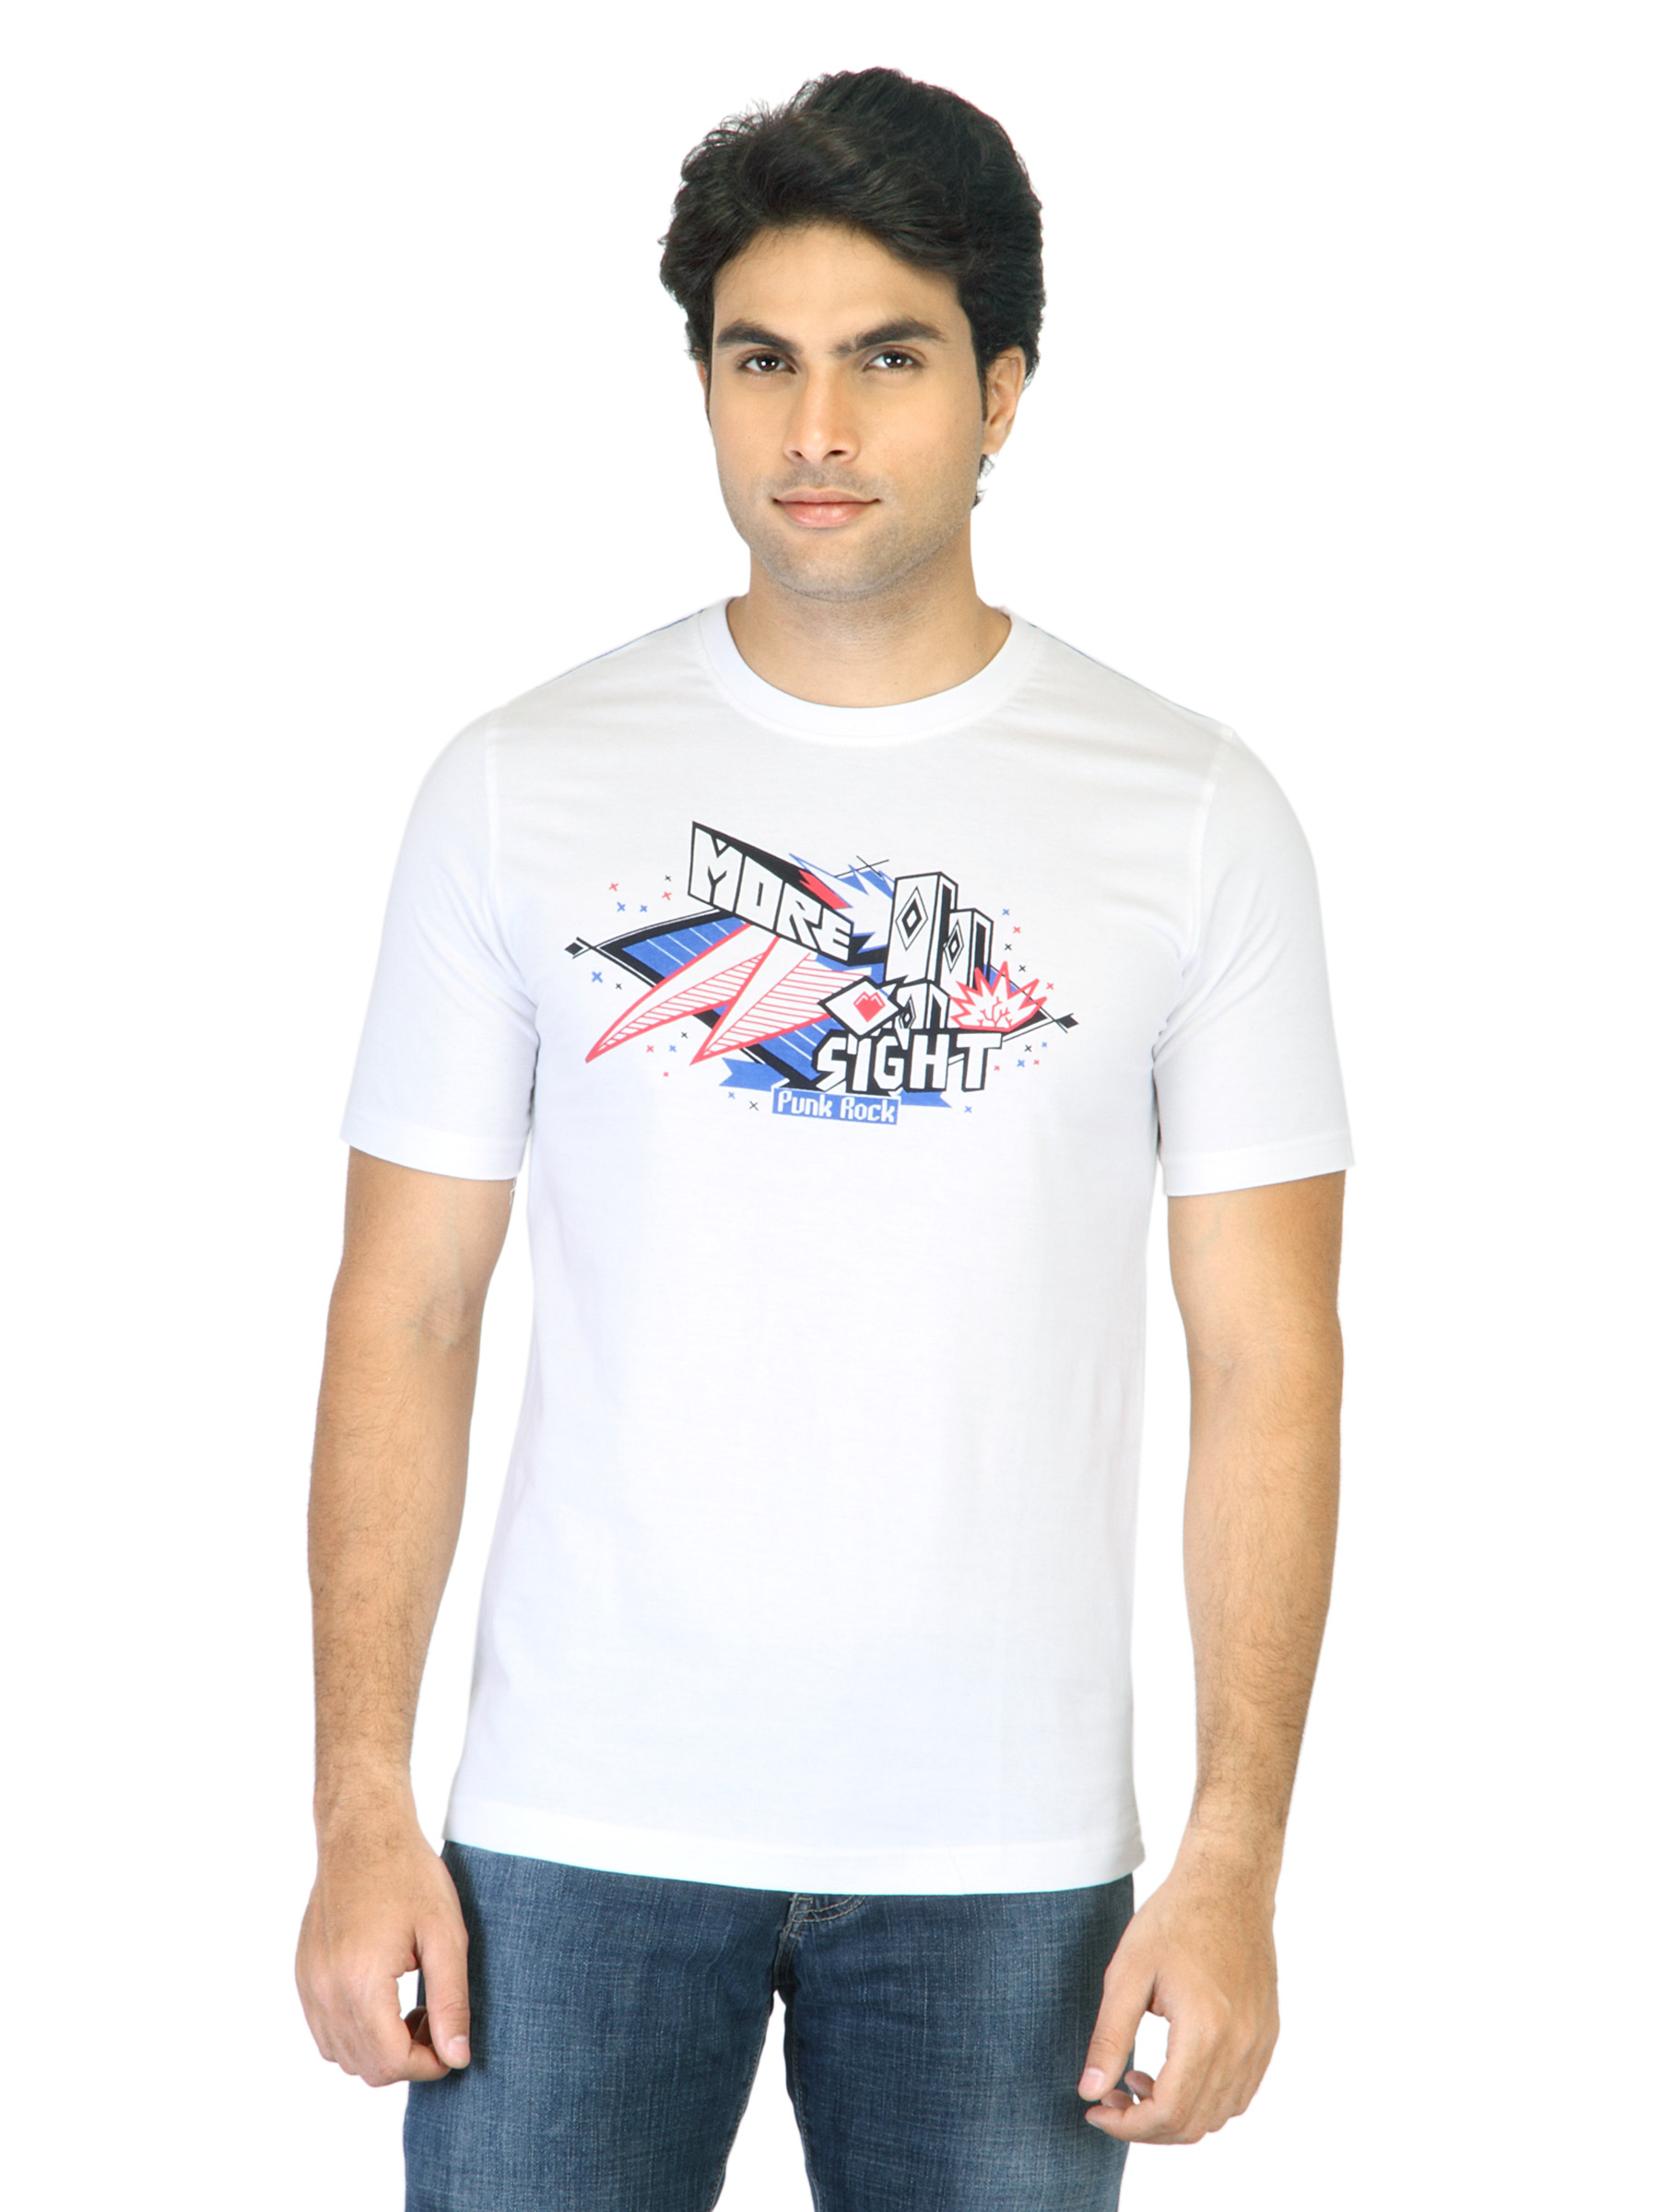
Locomotive Men Printed White T-shirt
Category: Apparel / Topwear / Tshirts
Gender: Men
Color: White
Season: Fall 2011
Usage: Casual